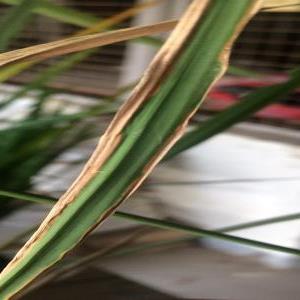
Disease: Bacterialblight